Order of Saint Paul the First Hermit

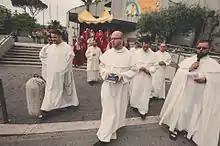
Pauline monks in procession for the Feast of Corpus Christi at in Prima Porta, Rome

Among the members of the order to attain prominence were George Martinuzzi, bishop of (Oradea) and cardinal (murdered 16 December 1551), an important figure in the history of Hungary; Matthias Fuhrmann of Hernals (died 1773), historian of Austria and editor of the Acts of St. Paul of Thebes; Fortunatus Dürich (1802) and Franz Faustin Prochaska (died 1809), editors of a Czech translation of the Scriptures.